Francis M'Evoy

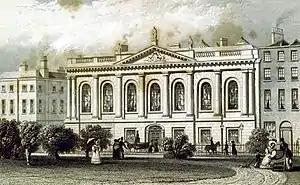
"The College of Surgeons, Dublin". 1837.

Francis M'Evoy (17 July 1751 – after 1807) was the president of the Royal College of Surgeons in Ireland (RCSI) in 1791, 1804, and 1807.